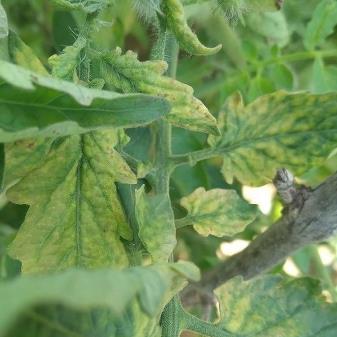
Crop: Tomato
Condition: virosis-d